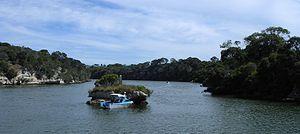
Le parc national du Bas-Glenelg est un parc national situé au Victoria en Australie à 323 km à l'ouest de Melbourne. Il abrite la Glenelg River et les grottes de la princesse Margaret Rose.
Le Glenelg est un fleuve du sud-ouest du Victoria, en Australie.
Une île fluviale est une étendue de terre située dans un cours d'eau, une rivière ou un fleuve, à la différence des îles lacustres situées dans un lac, et des îles maritimes situées dans une mer ou un océan.